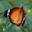
Label: butterfly